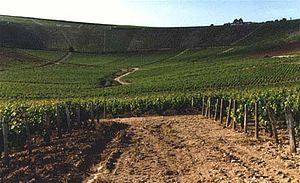
Photo du cirque de Bué, ville des viticulteurs
Bué est une commune française située dans le département du Cher en région Centre-Val de Loire.